River bank failure

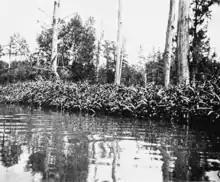
Sunken land formed by the New Madrid earthquake in Missouri

The 1811–12 New Madrid earthquakes were caused by earthquakes on the Mississippi River, and represent bank failure caused by tectonic activity in the New Madrid Seismic Zone (NMSZ). The NMSZ is the result of a failed rift system which remains weak today, and thus is prone to faulting and earthquake activity. The earthquakes caused immediate bank failure, in which the surface banks fell above and below the water surface, causing swells large enough to sink a boat. Some swells were caused by the sediment falling into the river, but at other times the swells themselves hitting the banks caused large areas of the Mississippi banks to fall at one time. The waters of the Mississippi were seen to flow backwards, due to the shocks caused by the earthquake. Large amounts of sediment were introduced into the river. Bank caving was seen as far downriver as Memphis, Tennessee. Vertical offsets may have been the primary source of turbulence, though short lived.